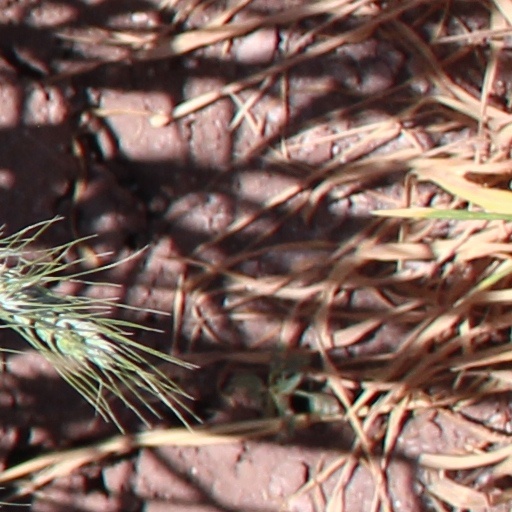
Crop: wheat